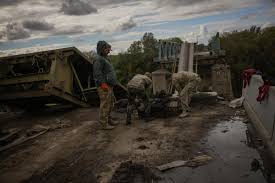
Label: Tank